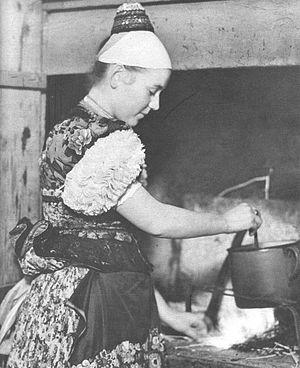
La broderie matyó ou broderie des Matyós est un art artisanal traditionnel en Hongrie, notamment dans le pays matyó, région culturelle d'origine des Matyós, groupe ethnique hongrois, autour de Mezőkövesd.